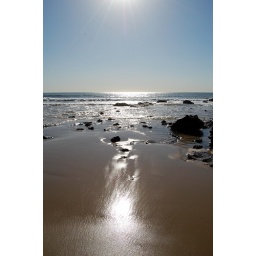
The sun zig-zags between rocks along the water as it reaches the sand at Crystal Cove State Park in California.